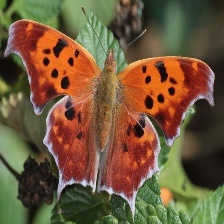
Species: QUESTION MARK
Butterfly family (ImageNet category): admiral